Steve Marriner

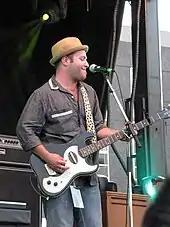
Marriner performing at the 2010 Kitchener Bluesfest

Steve Marriner (born 1984 in Ottawa, Ontario) is a Canadian multi-instrumentalist, singer, songwriter and record producer based in Toronto, Ontario. He first garnered attention in the Ottawa blues scene in his early teens as a prodigy blues harp (harmonica) player. He also plays baritone guitar, electric guitar, piano, Hammond organ, upright bass and electric bass. Since 2008, he has been the frontman, singer, one of two guitarists and harmonica player for the Canadian rock'n'roll-blues group MonkeyJunk. The band's album "To Behold" won the 2012 Juno Award for Blues Album of the Year.